Milli Vanilli (film)

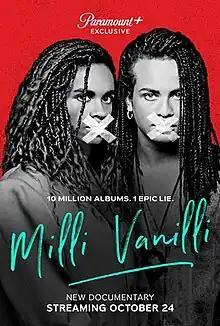
Film poster

Milli Vanilli is a 2023 American documentary film about the German-French pop music duo Milli Vanilli, consisting of Rob Pilatus and Fab Morvan. The film chronicles the circumstances surrounding the duo's meteoric rise to fame and devastating fall. It features rare archival footage, exclusive interviews with Pilatus and Morvan, and interviews with the real singers and record executives. It is directed by Luke Korem and produced by Korem, Bradley Jackson, MRC, Keep on Running Pictures, and Fulwell 73, in association with MTV Entertainment Studios.